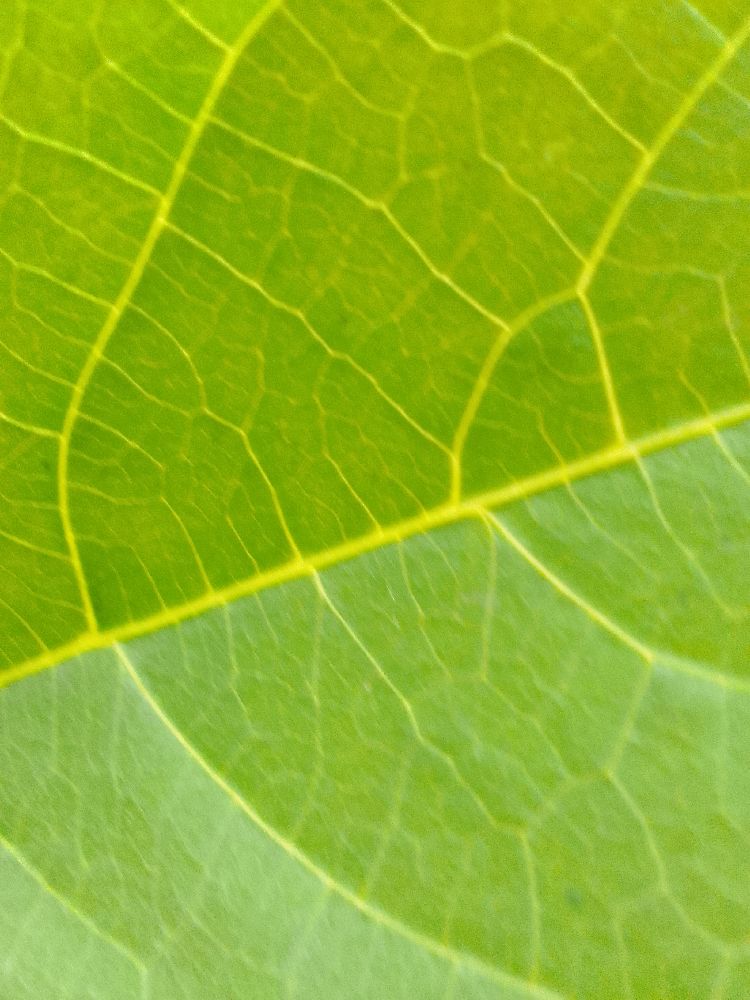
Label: healthy